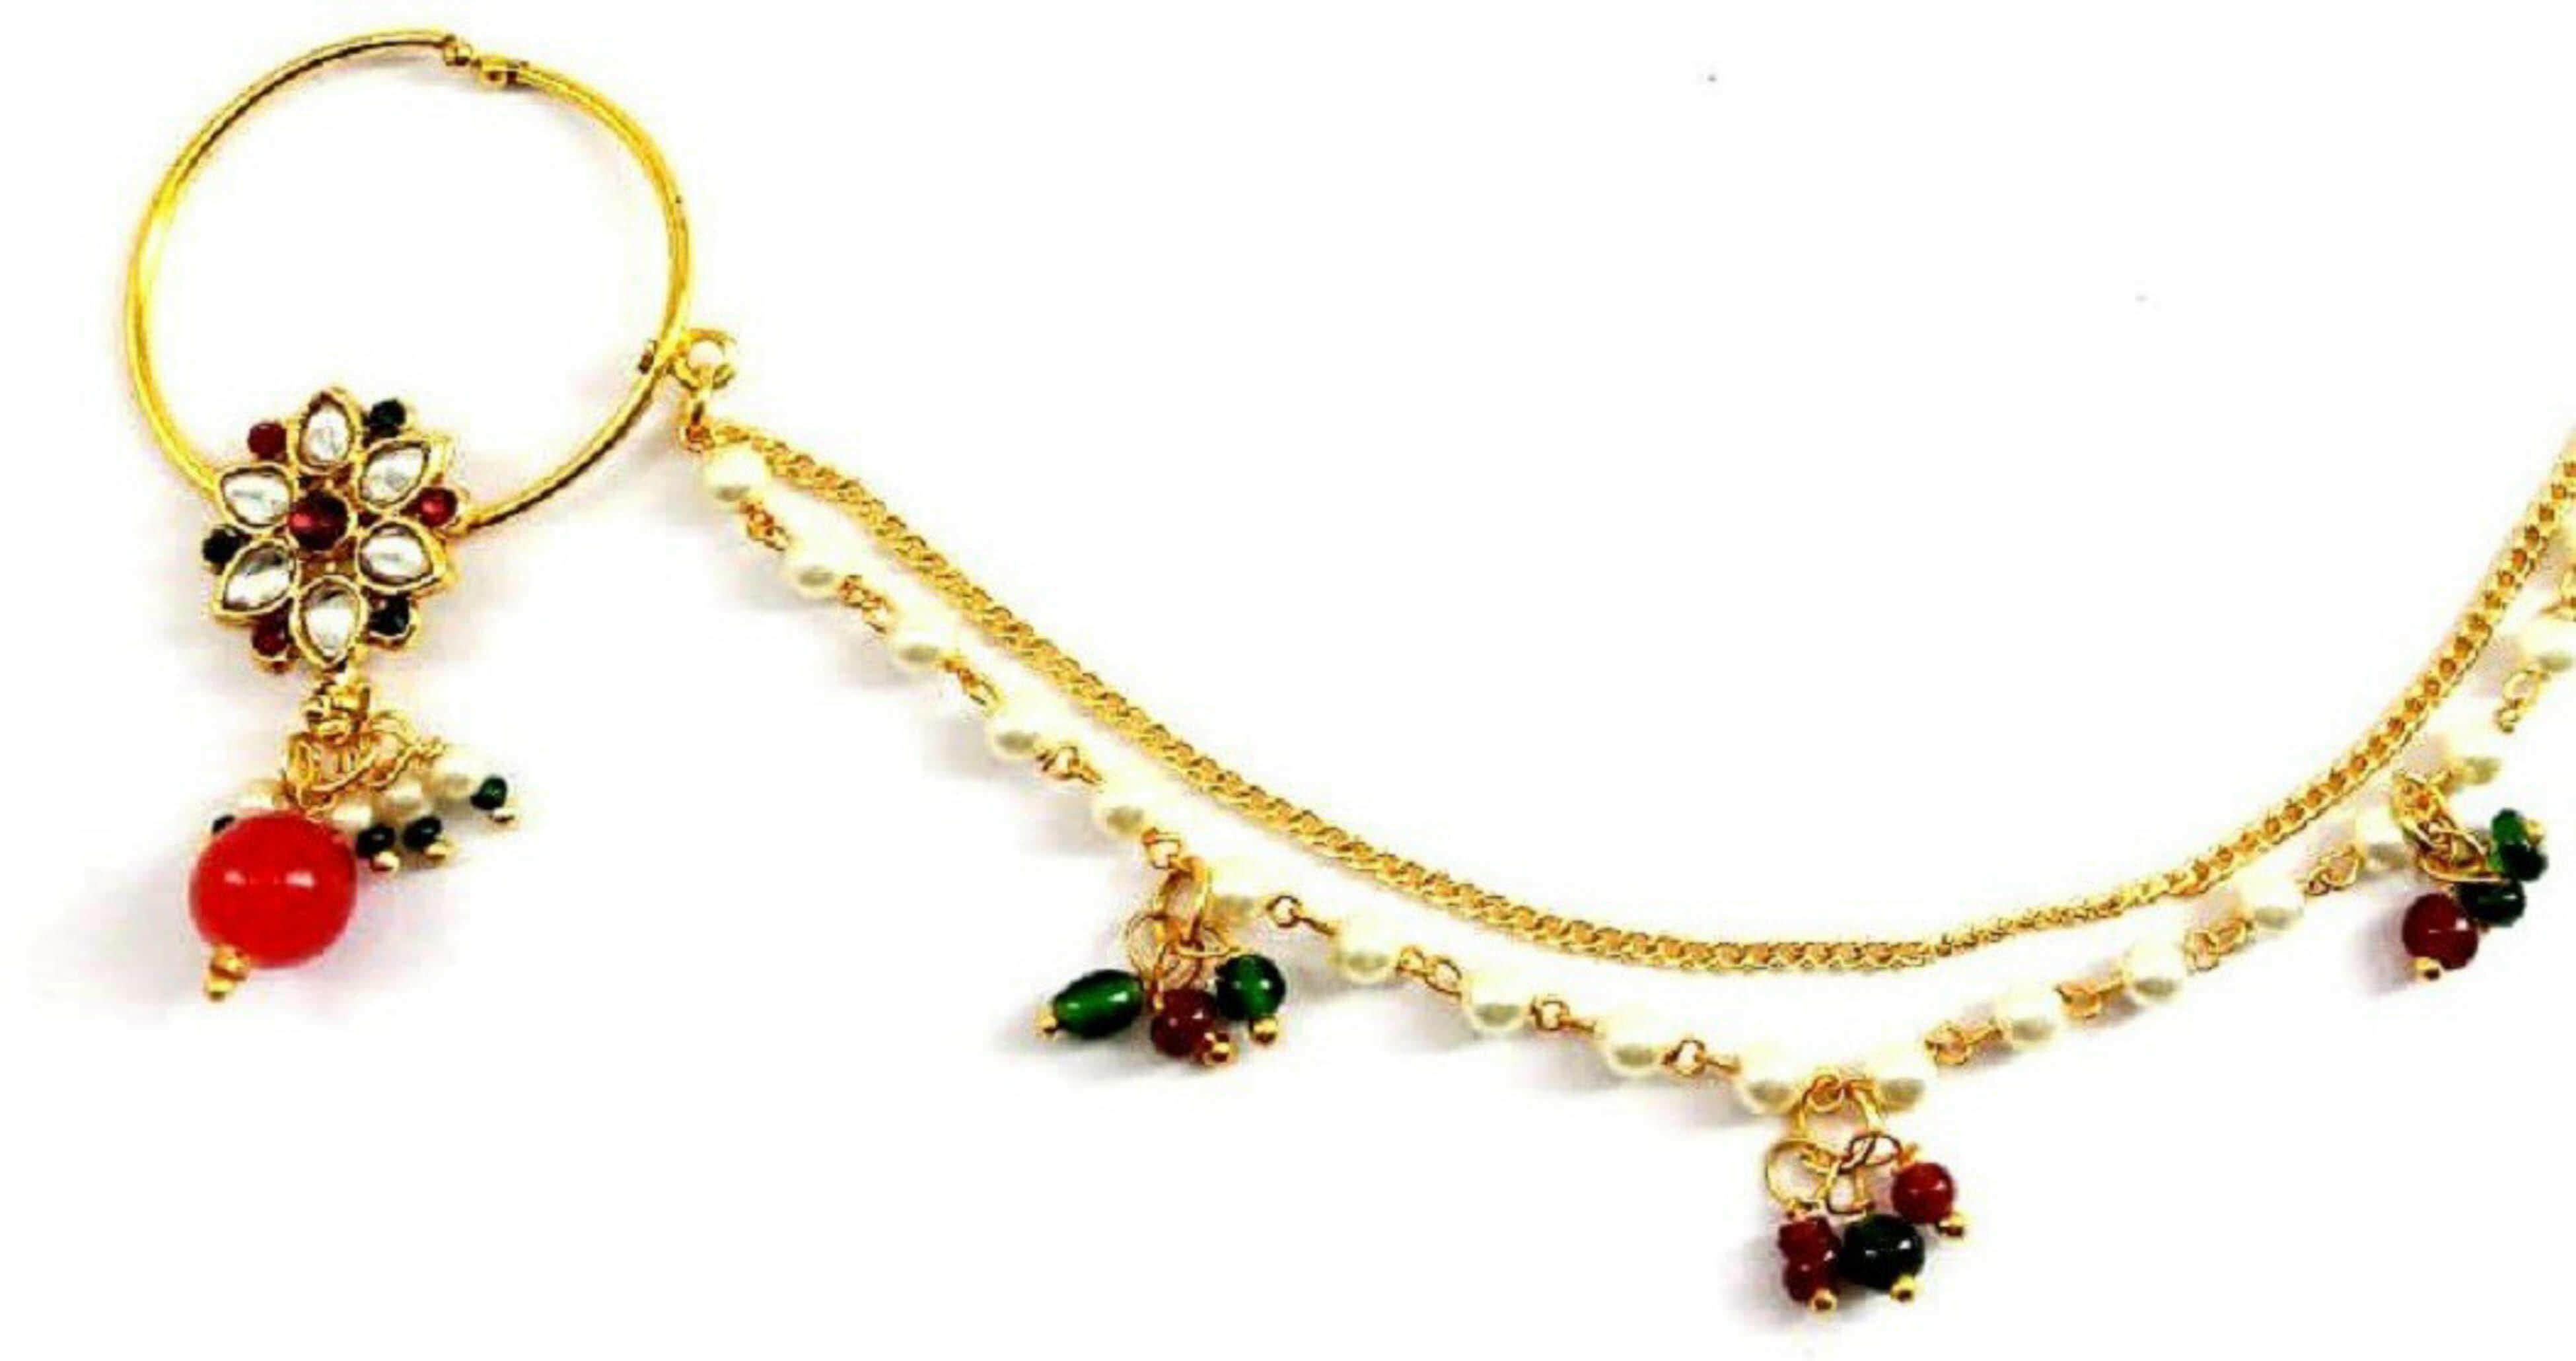
Verma CollectionVerma Collection Gold-Plated Plated Alloy Nose Ring
Type: Rings
Brand: VERMA COLLECTION
Price: Rs. 349
This lovely (kundan and pearls mixed -round shape)(nathiya) nose ring from the has been exclusively designed for you. this beautiful nose ring is studded with real look-alike real beads and pearls and kundan and peals mixed . this nath (nose ring) can look elegant and stylish when worn with anarkali lehengas and saress etc. this (kundan and pearls mixed nose ring ) will match . this hand made nose ring .this ring perfect fit for any party or special occasion and festival like diwali holi raksha bandan etc .its graceful design complements with any ethnic or western outfit.
Features: Gold-Plated Plating,For Girls, Women,Piercing Not Required,Silver Weight: Na G